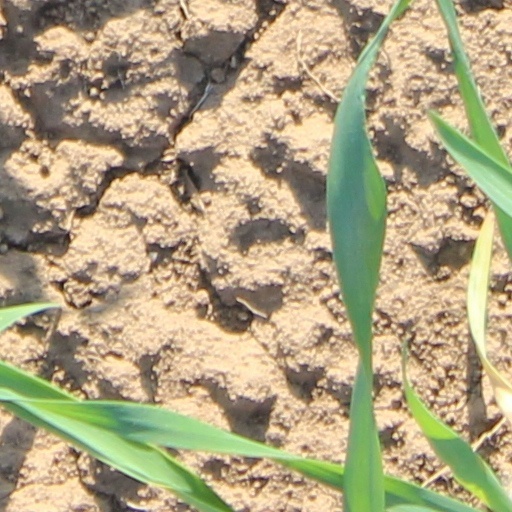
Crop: wheat